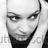
Emotion: sad